Philippe Rebbot

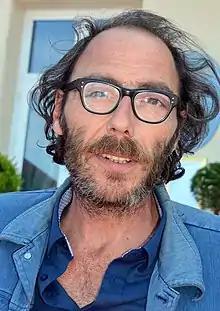
Philippe Rebbot at the 2015 Cabourg Film Festival

Philippe Rebbot is a French actor. He appeared in more than eighty films since 1998 and starred in several films including The Aquatic Effect, Une famille à louer and Northern Wind.